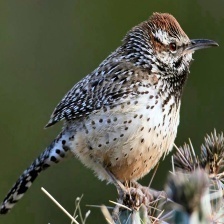
Species: CACTUS WREN
Scientific name: CAMPYLORHYNCHUS BRUNNEICAPILLUS